Rhizidiovirus

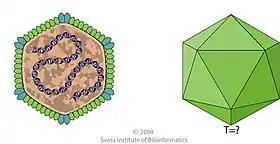
Schematic drawing of a "Rhizidiovirus" particle

Viruses in "Rhizidiovirus" are non-enveloped, with icosahedral, round, and isometric geometries. The diameter is around 60 nm.